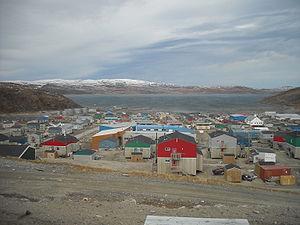
Village de Salluit en bordure du fjord Sugluk
Salluit est un village nordique du Nunavik de l'administration régionale Kativik situé dans la région administrative du Nord-du-Québec, au Québec, au Canada.